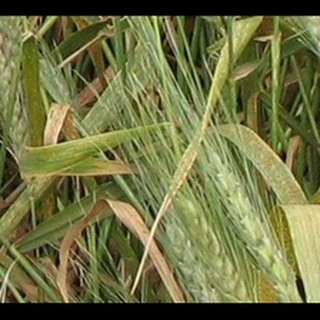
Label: wheat_brown_rust